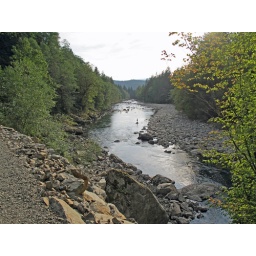
A fisherman is standing on the rock in the middle of the photo. I also took a telephoto of him.